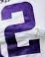
Number: 2